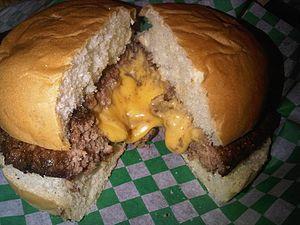
Le Jucy Lucy [sic] ou Juicy Lucy est un cheeseburger dont le fromage est inséré dans le steak et non par-dessus. Deux bars de Minneapolis s'en disputent aujourd'hui la paternité.